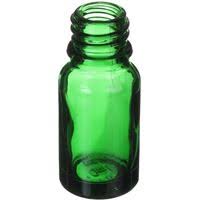
Waste category: glass